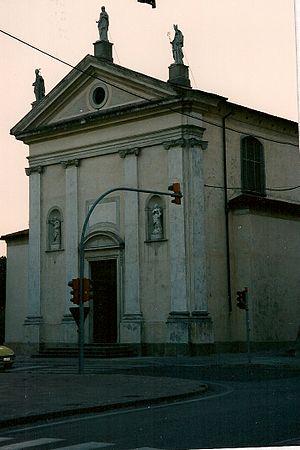
façade de l'église paroissiale San Biagio de Caltana (Vénétie)